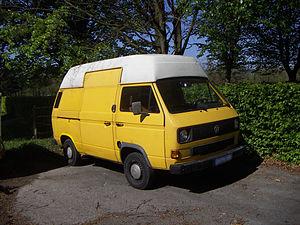
La Poste, légalement La Poste Suisse SA, est une société de service postal appartenant à la Confédération suisse.